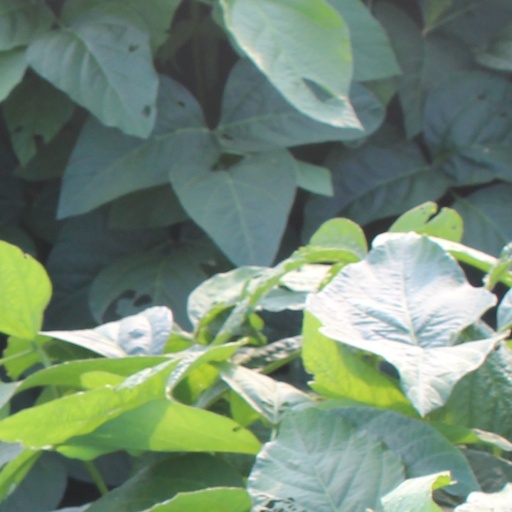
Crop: soybean